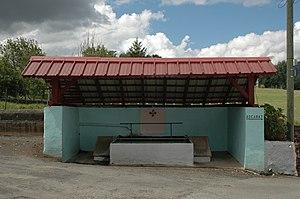
Lasse est une commune française, située dans le département des Pyrénées-Atlantiques en région Nouvelle-Aquitaine.